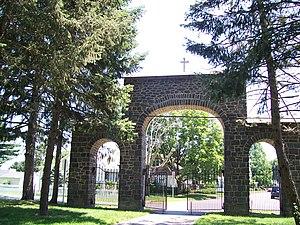
La ville américaine de Clayton est située dans les comtés de Kent et New Castle, dans l’État du Delaware. Elle comptait 2 918 habitants lors du recensement de 2010.